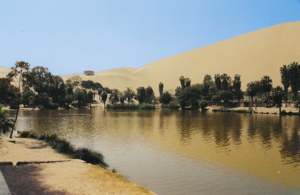
Cet article dresse une liste des lacs du Pérou.
Huacachina est un village situé dans la région et province d'Ica, au Pérou, près de la ville d'Ica. En 1999, sa population était de 115 habitants. Le village est construit autour d'un petit lac, ce qui en fait la deuxième oasis du continent. Huacachina sert à la fois de lieu de villégiature pour les familles d'Ica ainsi que d'attraction touristique pour les étrangers désireux de venir admirer les dunes et pratiquer du sandboard. La légende veut que l'oasis naquit lorsqu'une belle princesse indigène s'y réfugia pour échapper à un chasseur. La végétation se serait alors développée dès lors qu'elle serait entrée en contact avec l'eau, l'origine des dunes s'expliquant quant à elle par les marques de plis laissées par le manteau de la princesse. Des rumeurs continuent encore aujourd'hui à maintenir l'histoire selon laquelle la jeune femme serait devenue une sirène continuant à nager dans les eaux du lac.